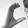
ASL letter: C